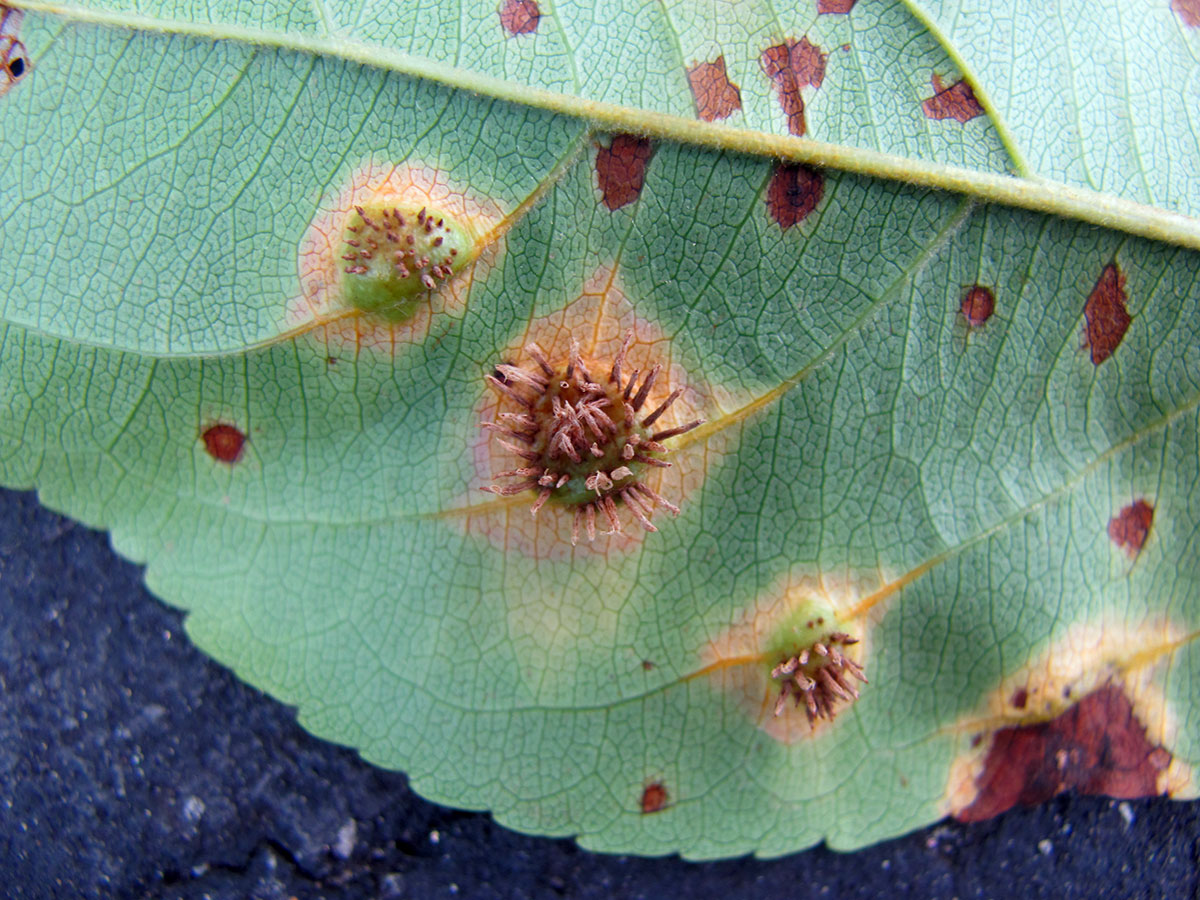
Labels: Apple rust leaf